Alfred Booth and Company

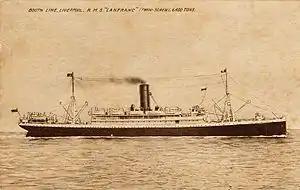
, launched in 1906, was a hospital ship from 1915 and sunk in 1917

In 1912 Charles Booth retired and passed the chairmanship to his nephew, Charles Booth (1868–1938). In 1915 Charles senior returned from retirement to help the company in the First World War, despite suffering from worsening heart disease. He died of a stroke on 23 November 1916. In 1914 the fleet had more than 30 ships. 11 were requisitioned for war service and enemy action sank nine including two ocean liners, the sister ships and . By 1919 only 18 ships remained in the fleet.